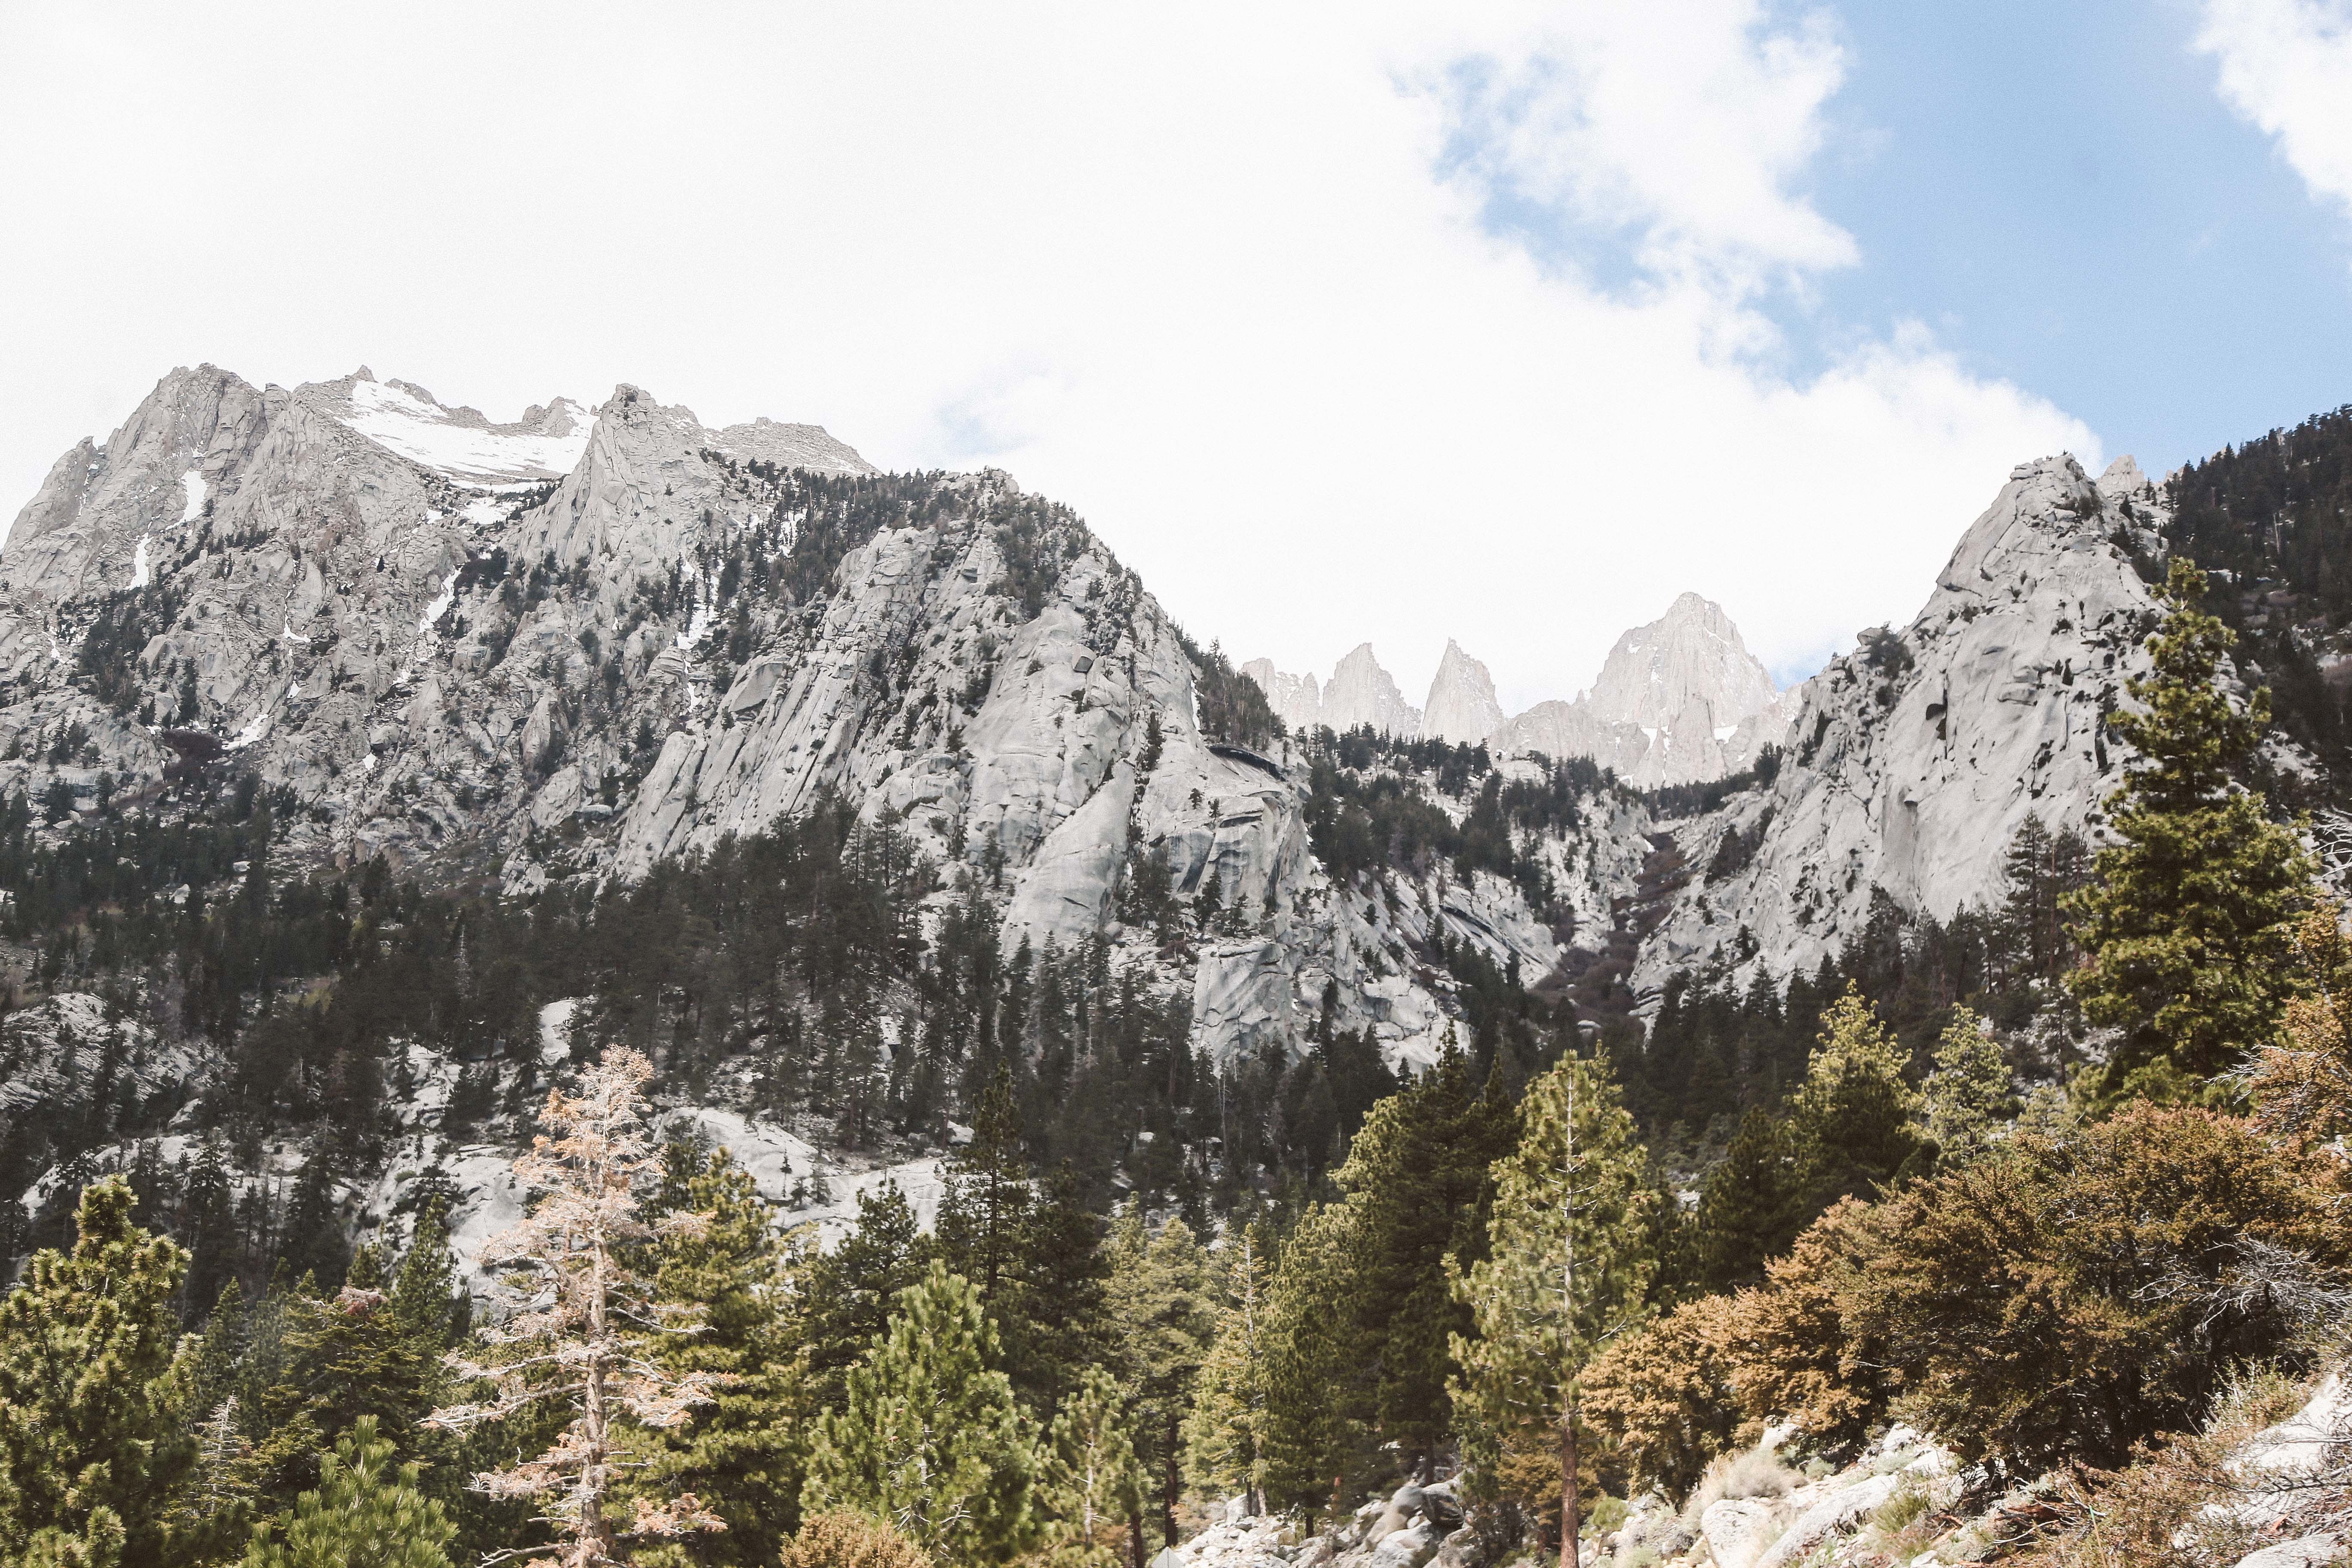
wilderness, walking, mountain, snow, trail, adventure, valley, mountain range, ridge, summit, massif, alps, plateau, cirque, landform, mountain pass, geographical feature, mountainous landforms, geological phenomenon